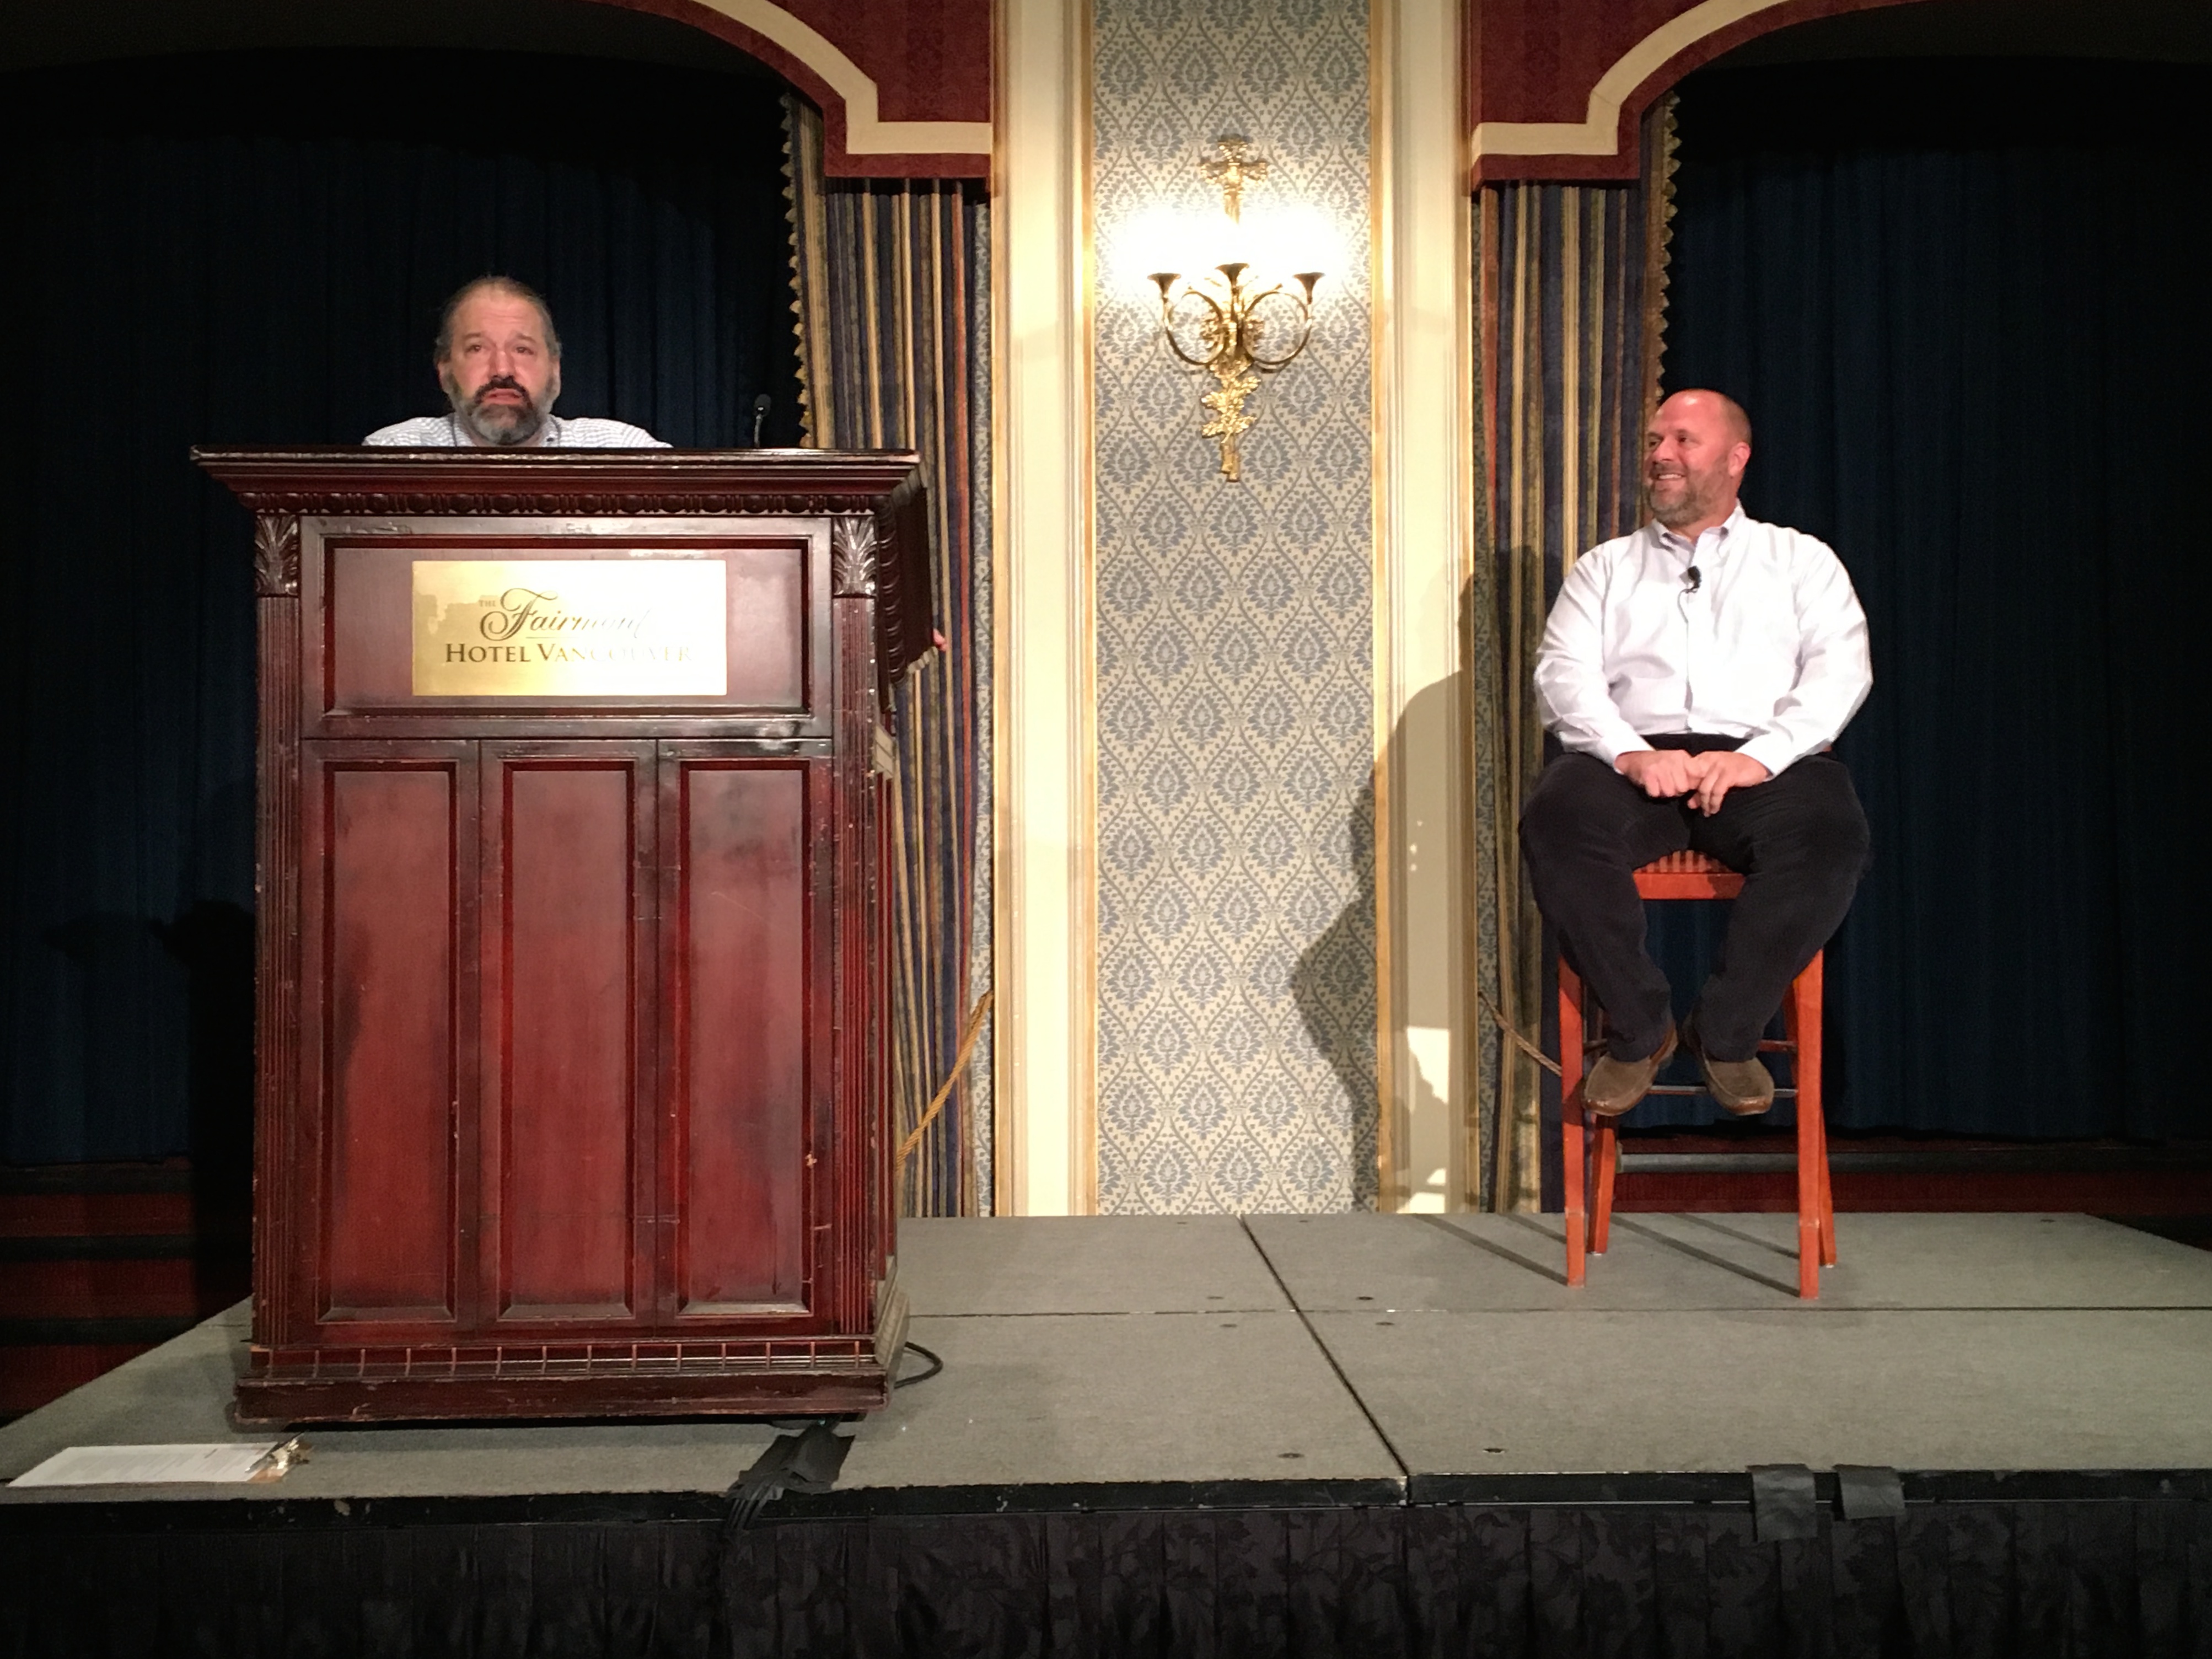
theatre, stage, photograph, opened15